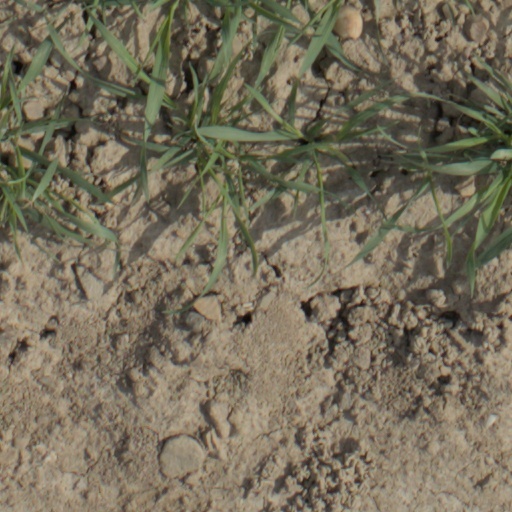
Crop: wheat